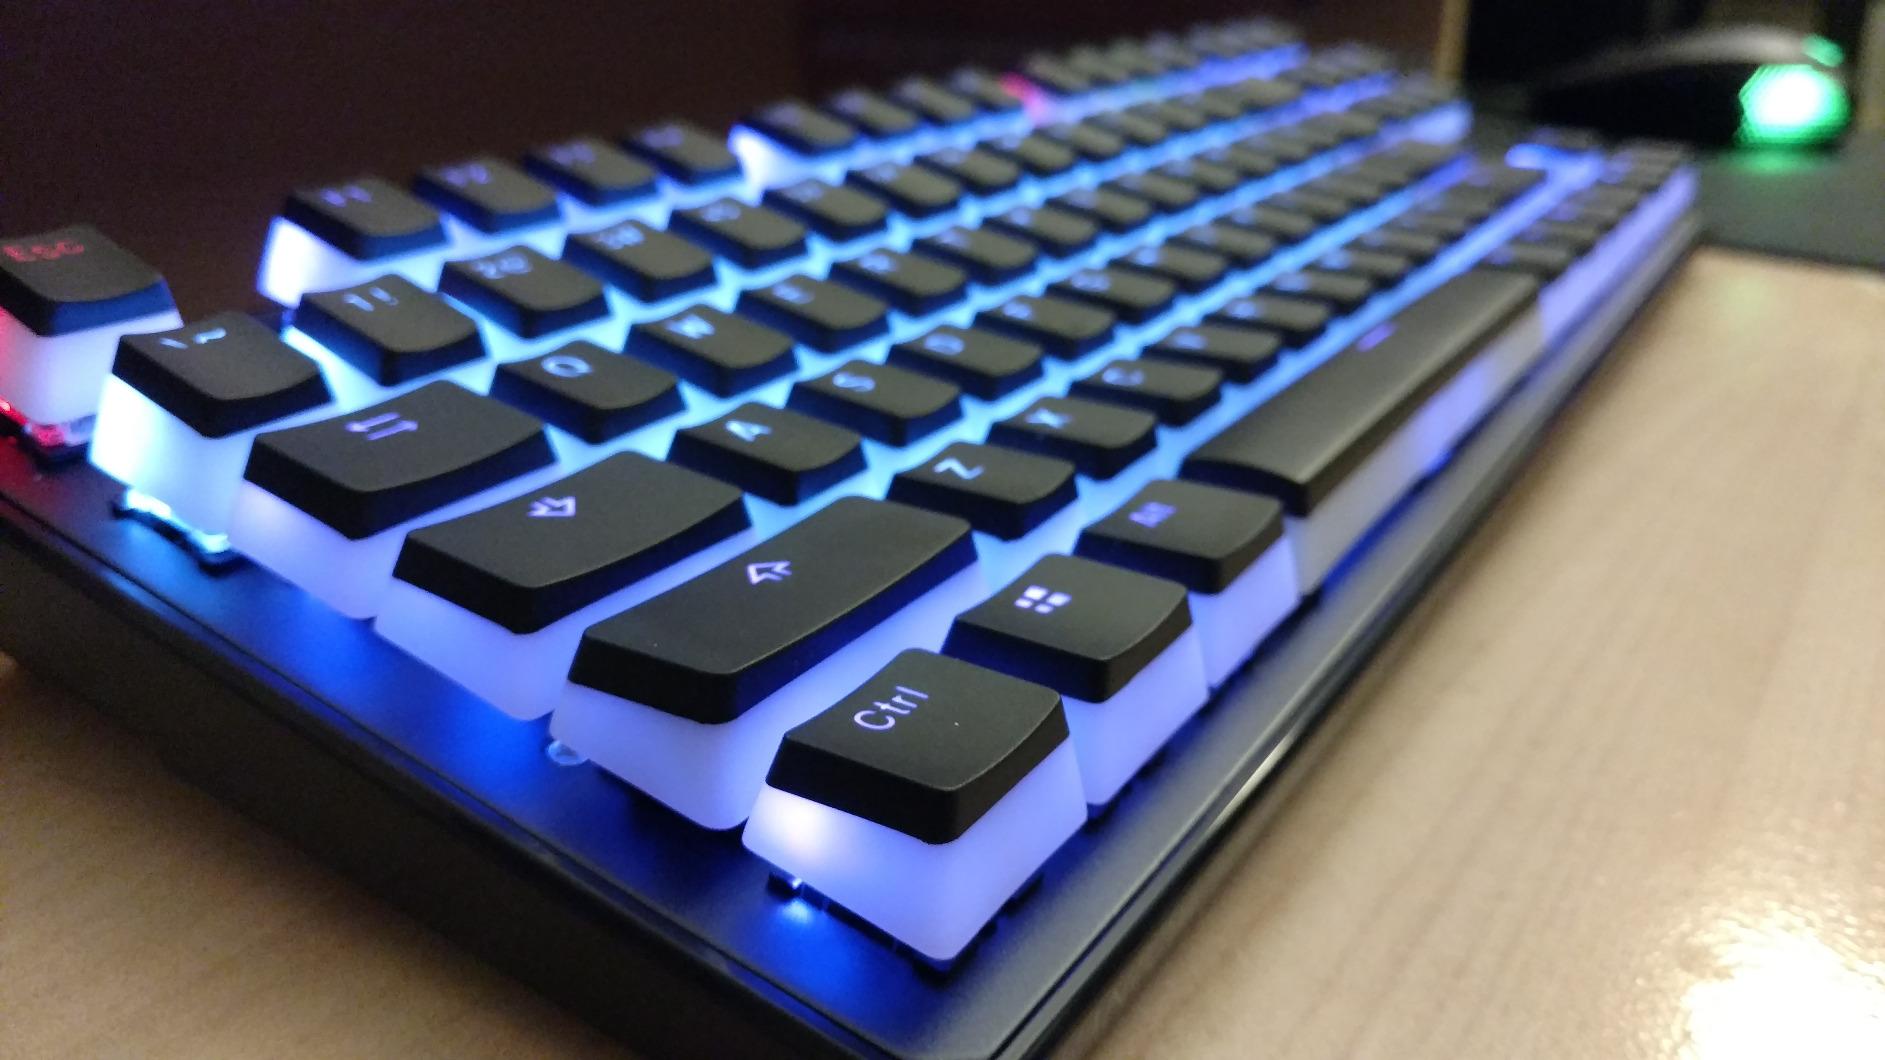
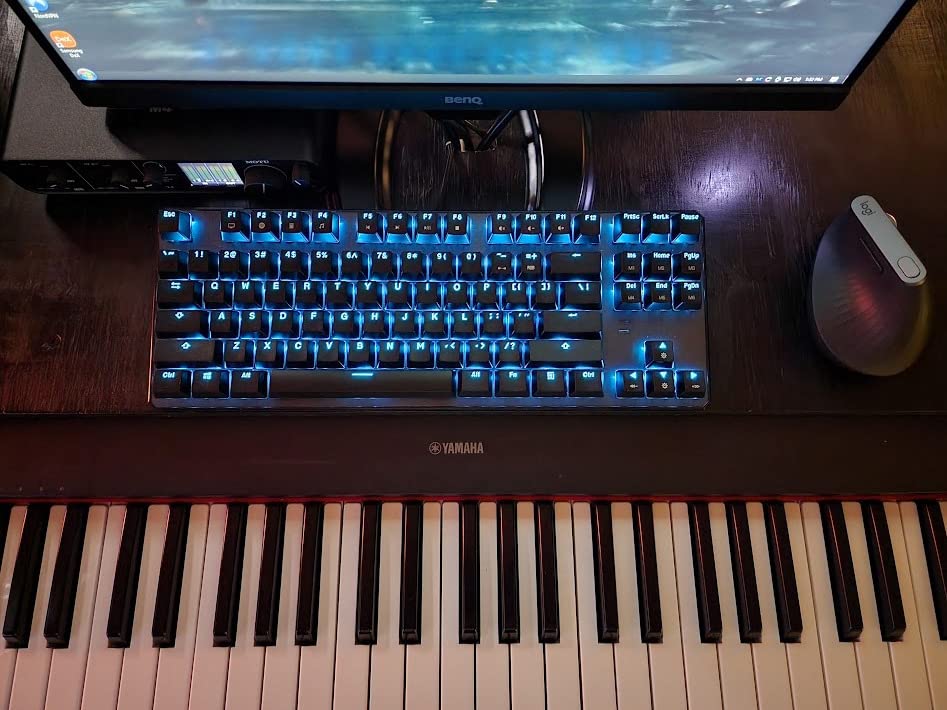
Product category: keyboard
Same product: no